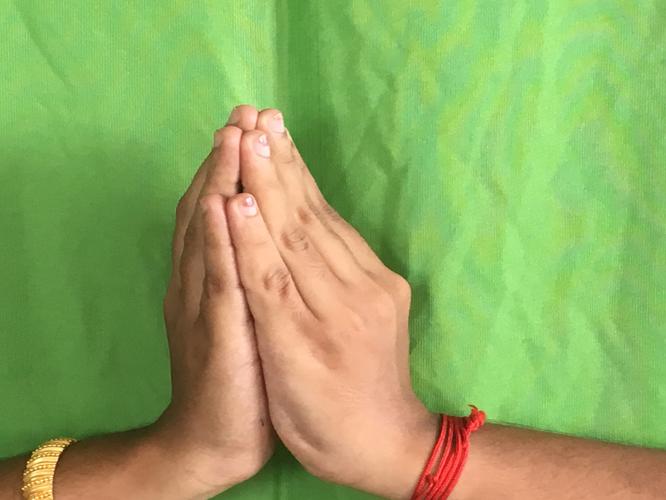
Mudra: Kapotham
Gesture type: double_hand